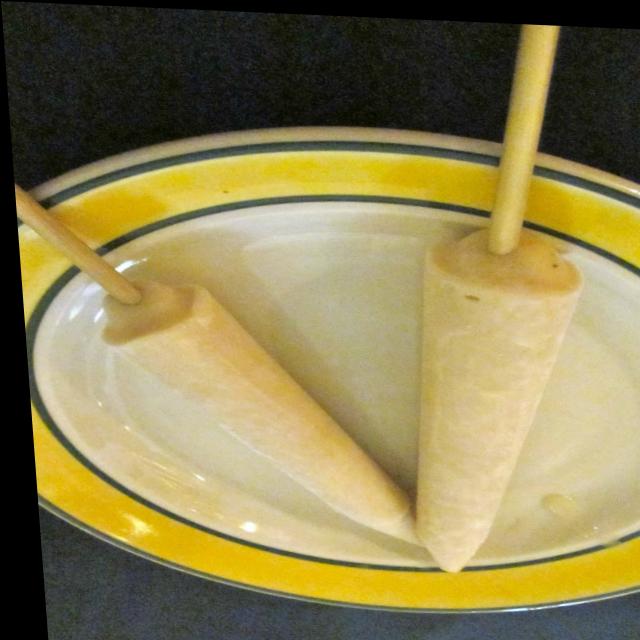
Dish: kulfi